MaryAnne Golon

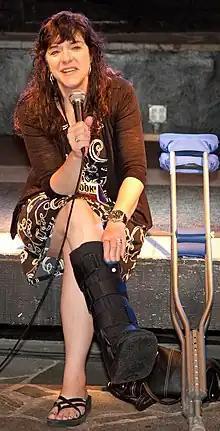
MaryAnne Golon at the 2011 Look 3 photography conference

MaryAnne Golon (born December 2, 1960) is Assistant Managing Editor and Director of Photography at "The Washington Post".